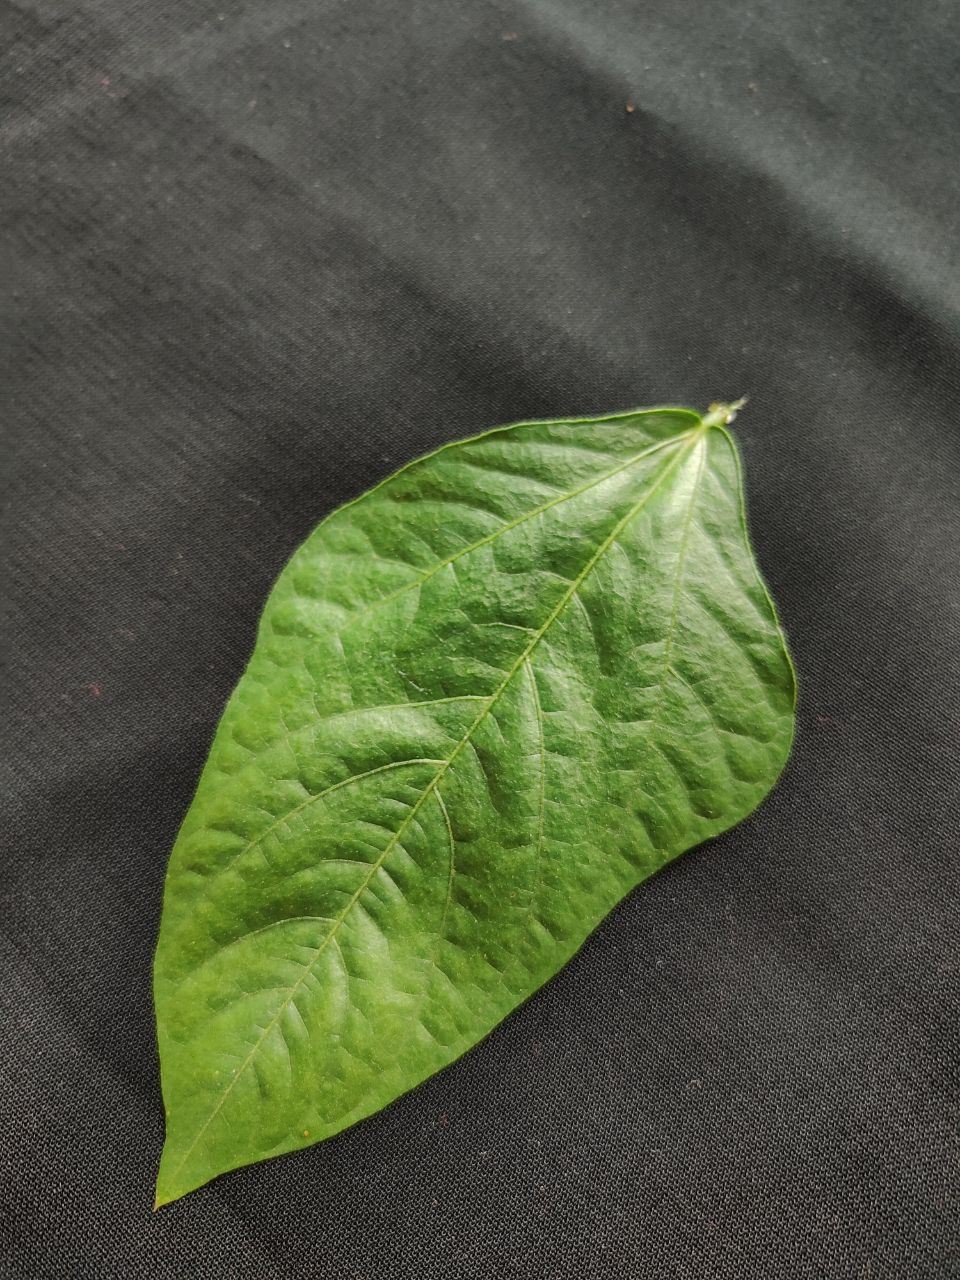
Crop: cowpea
Leaf condition: Fresh Leaf